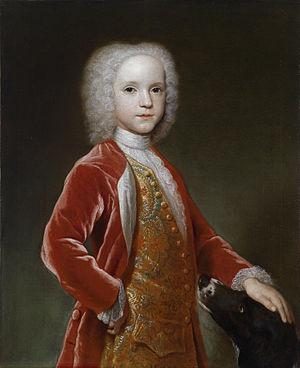
George Bubb Dodington, 1ᵉʳ baron Melcombe, PC était un homme politique whig anglais, qui siégea à la Chambre des communes de 1715 à 1761.